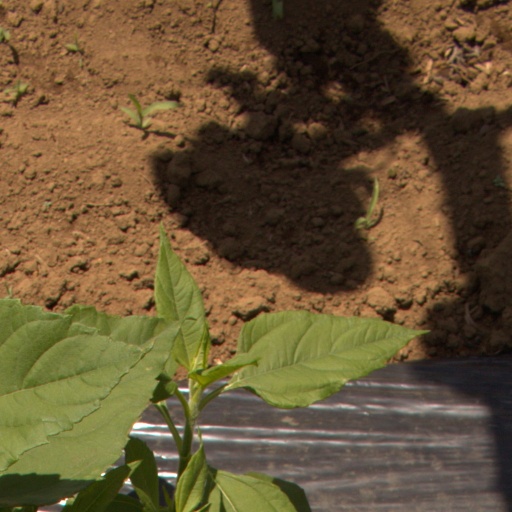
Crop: Jerusalem artichoke